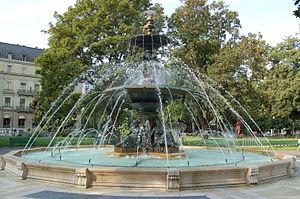
Le Jardin anglais est un jardin public situé au bord du lac Léman à Genève.
Cette liste présente les biens culturels d'importance nationale dans le canton de Genève. Cette liste correspond à l'édition 2009 de l'Inventaire Suisse des biens culturels d'importance nationale pour le canton de Genève. Il est trié par commune et inclus : 86 bâtiments séparés, 46 collections et 10 sites archéologiques.
Cité-centre est un terme administratif désignant le centre-ville de Genève.